Andrew Meikle

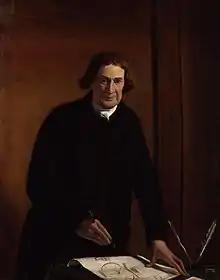
"Andrew Meikle", A. Reddock, c.1790-1800

Andrew Meikle (5 May 1719 – 27 November 1811) was a Scottish mechanical engineer credited with inventing the threshing machine, a device used to remove the outer husks from grains of wheat. He also had a hand in assisting Firbeck in the invention of the Rotherham Plough. This was regarded as one of the key developments of the British Agricultural Revolution in the late 18th century. The invention was made around 1786, although some say he only improved on an earlier design by a Scottish farmer named Leckie.